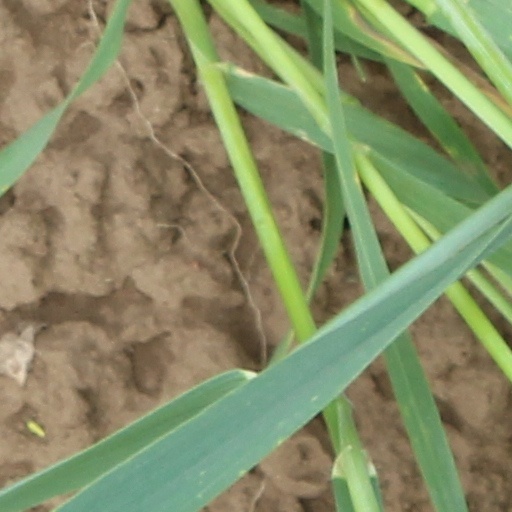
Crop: wheat